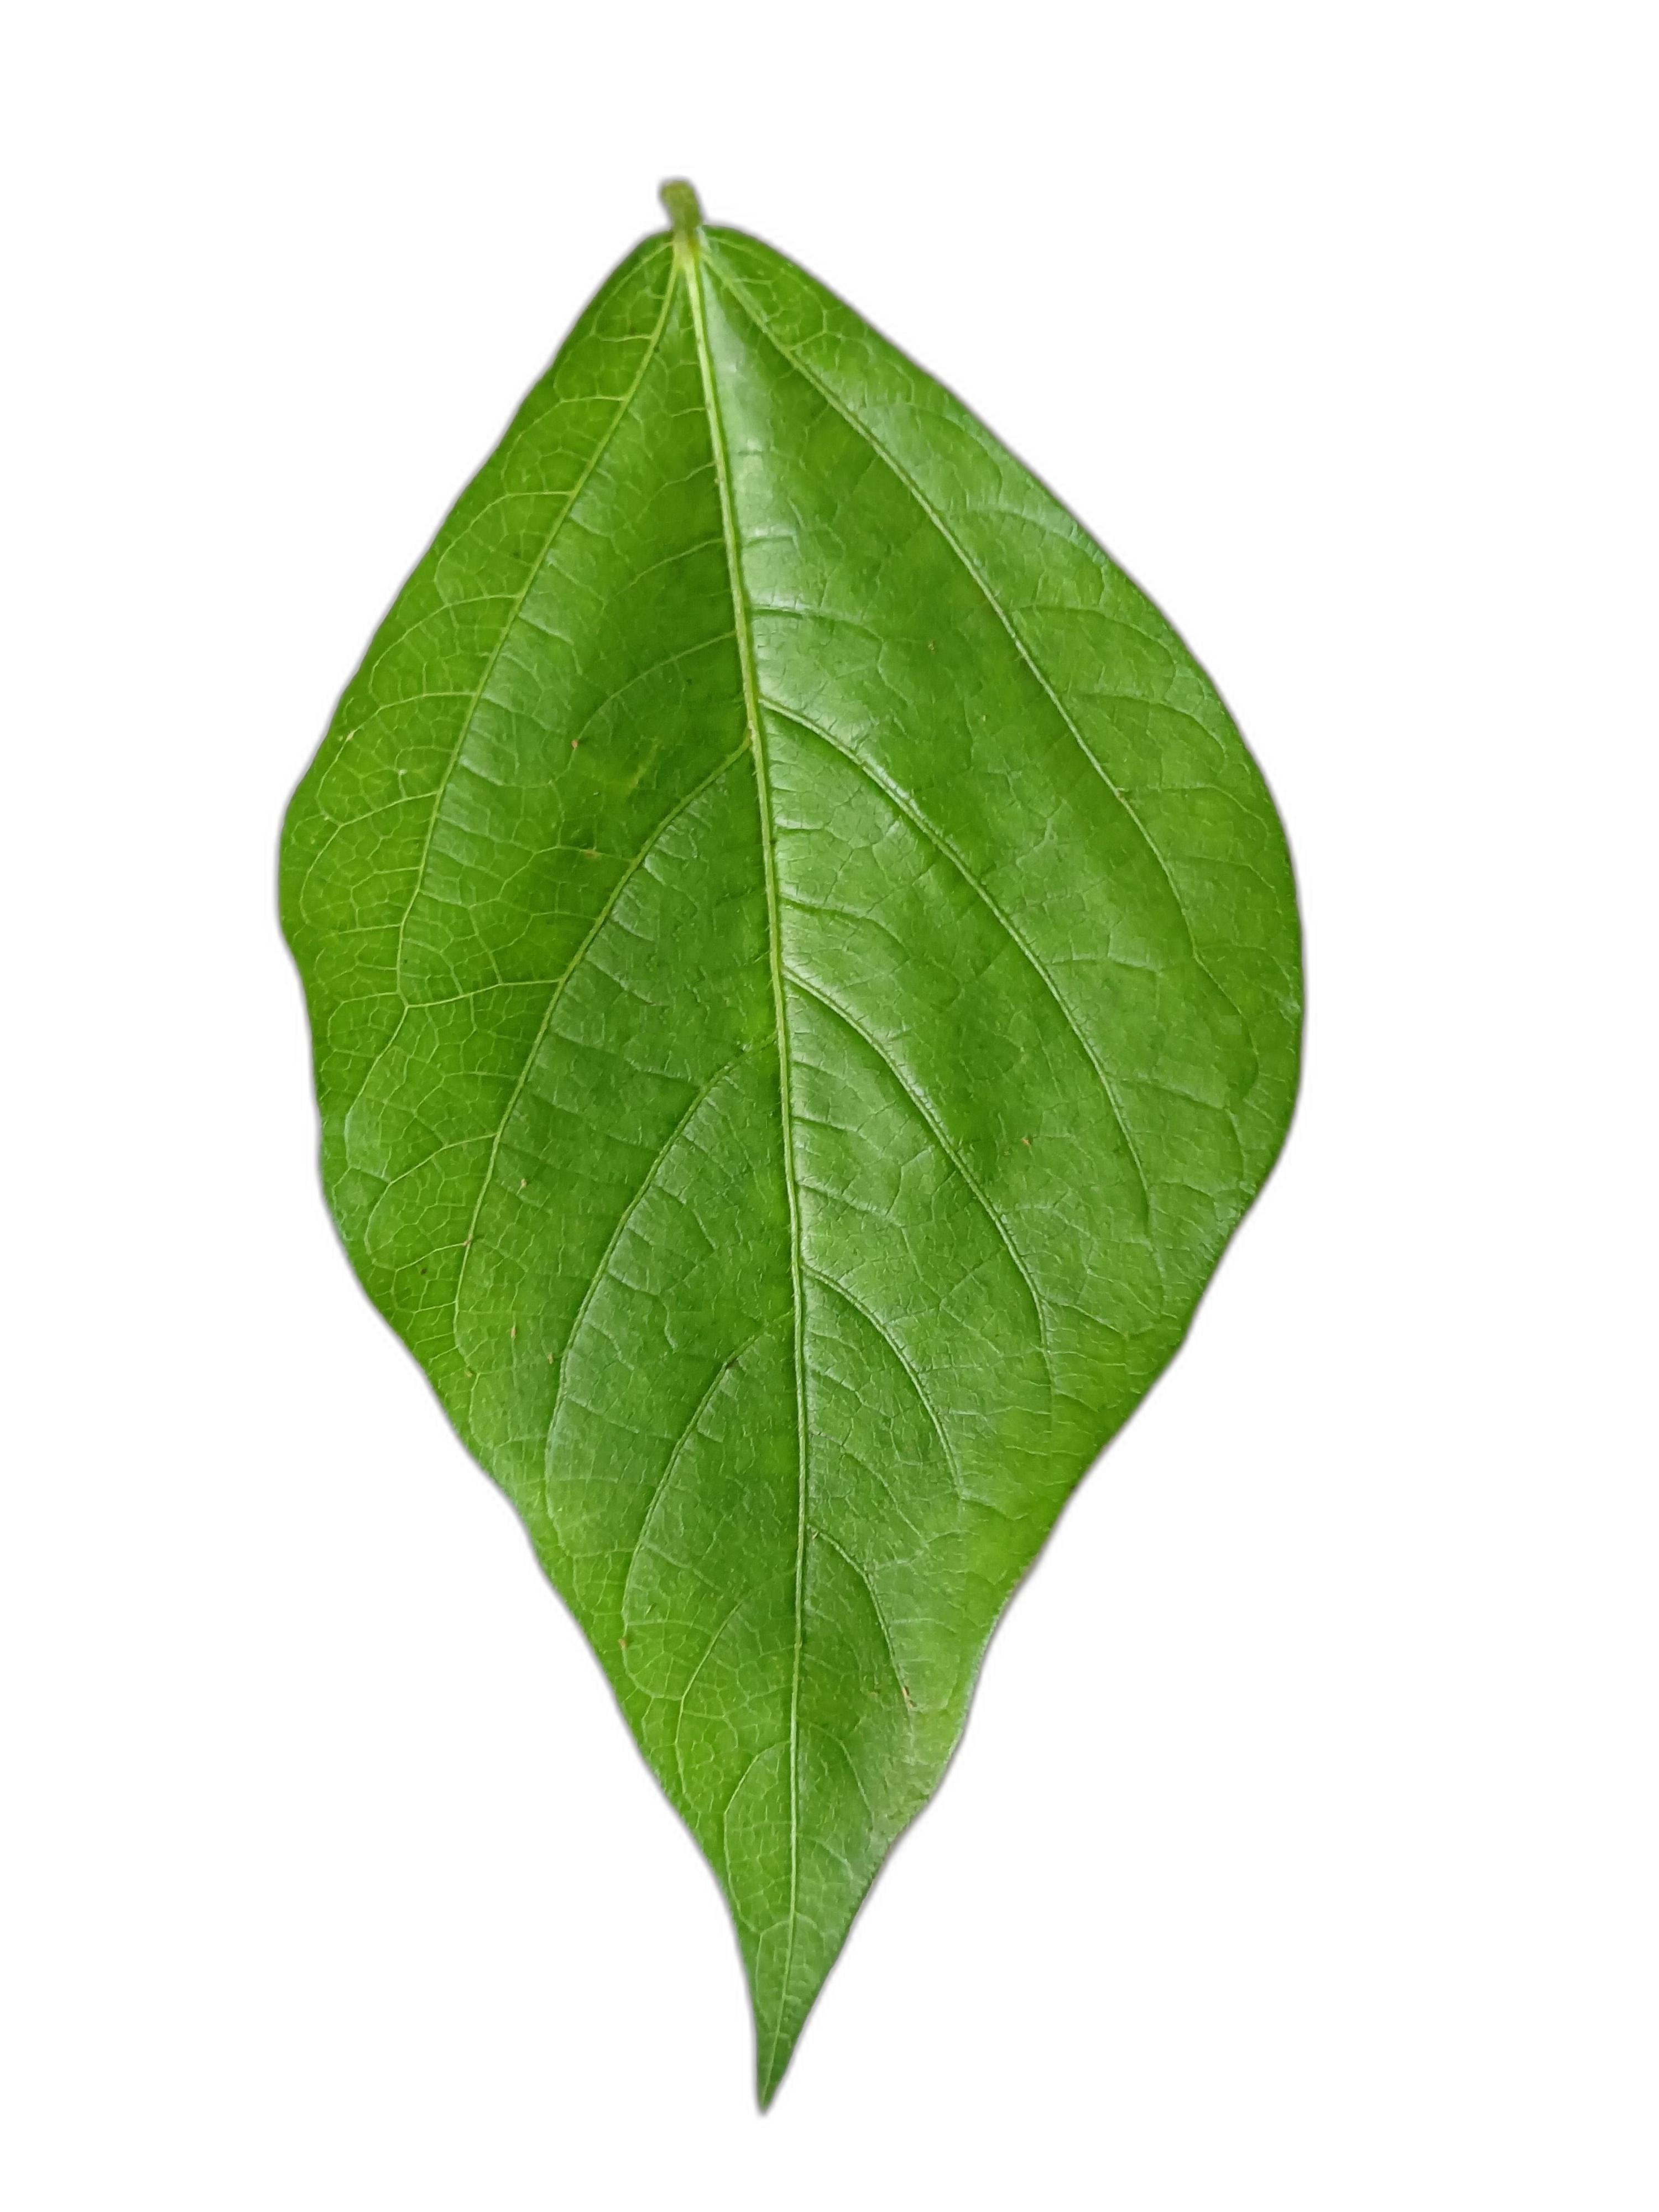
Label: Healthy